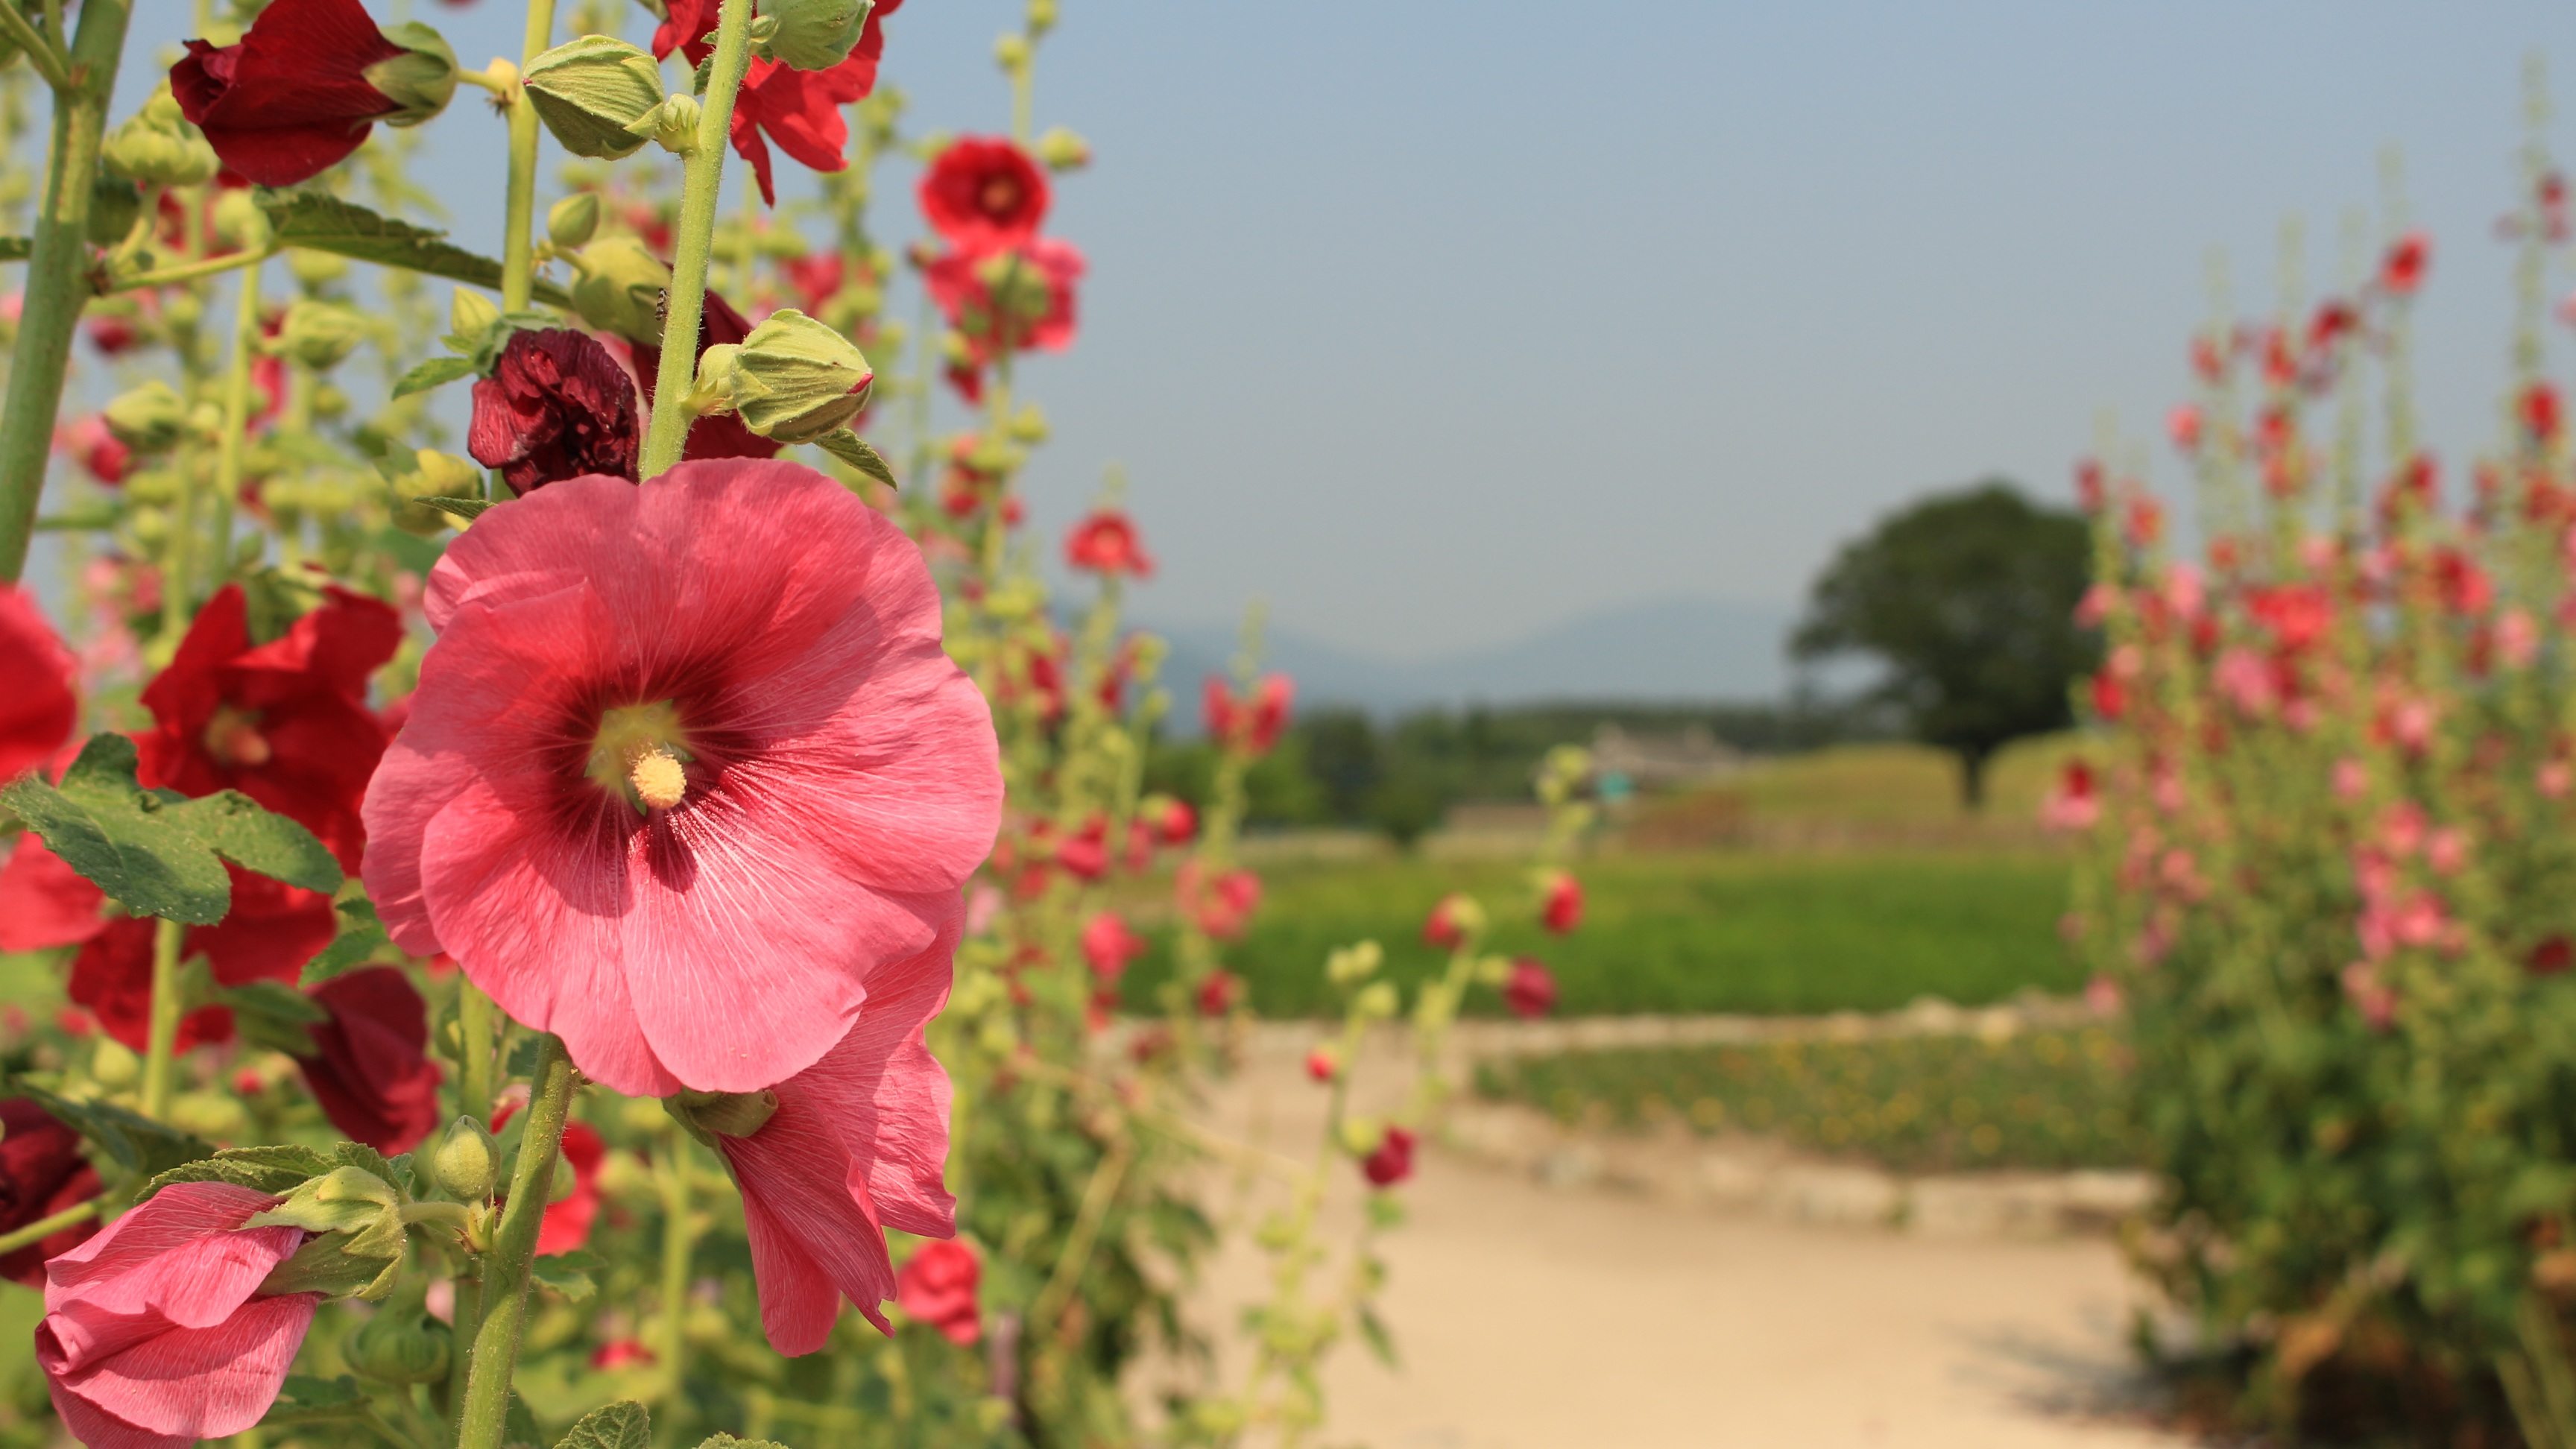
nature, plant, road, field, flower, petal, summer, spring, pink, wildflower, flowers, fat, hollyhock, malvales, hollyhocks, pink petals, flowering plant, annual plant, mallow family, stock factory